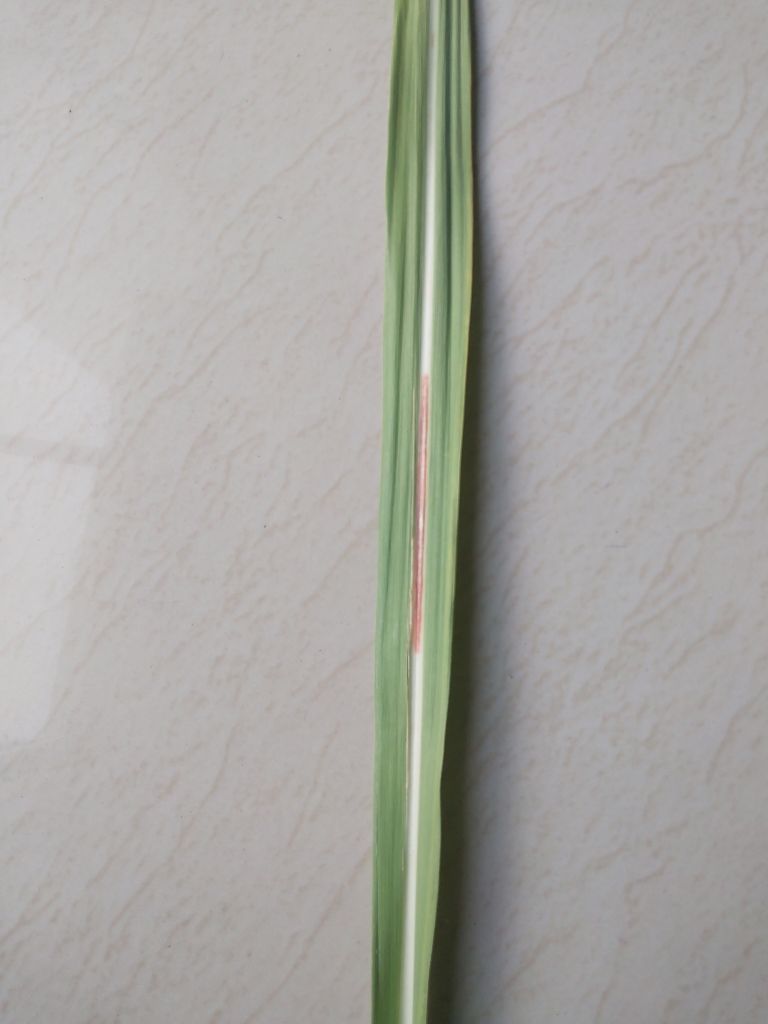
Label: Brown Spot